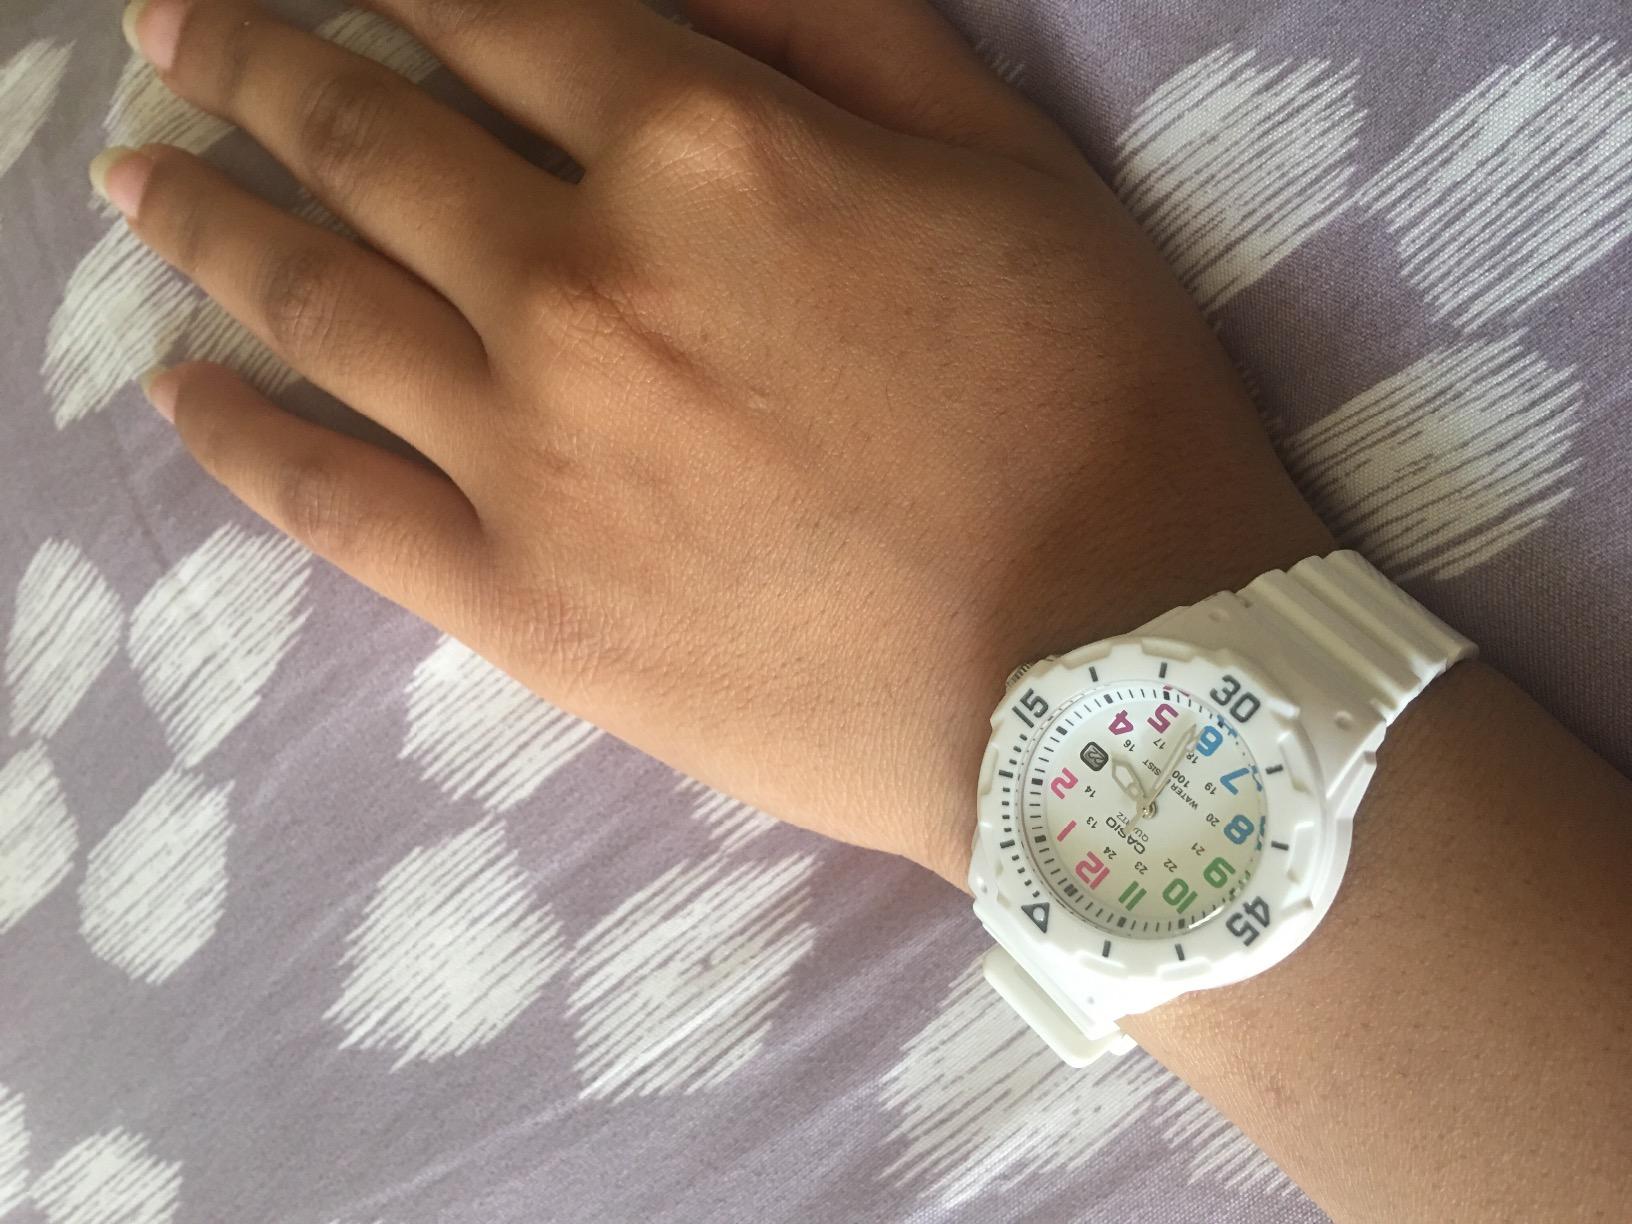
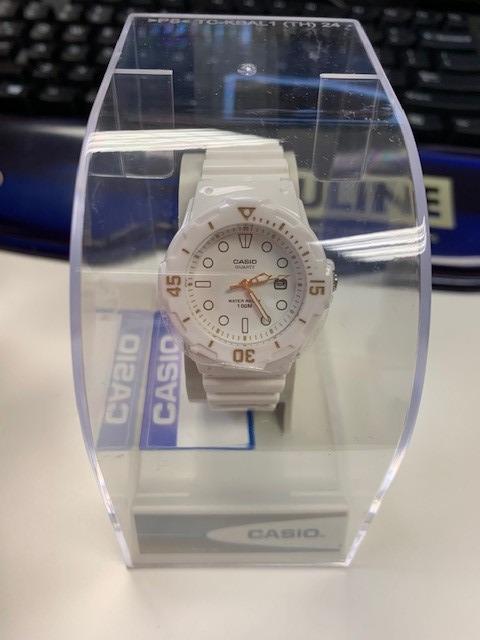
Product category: accessories_watch
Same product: yes